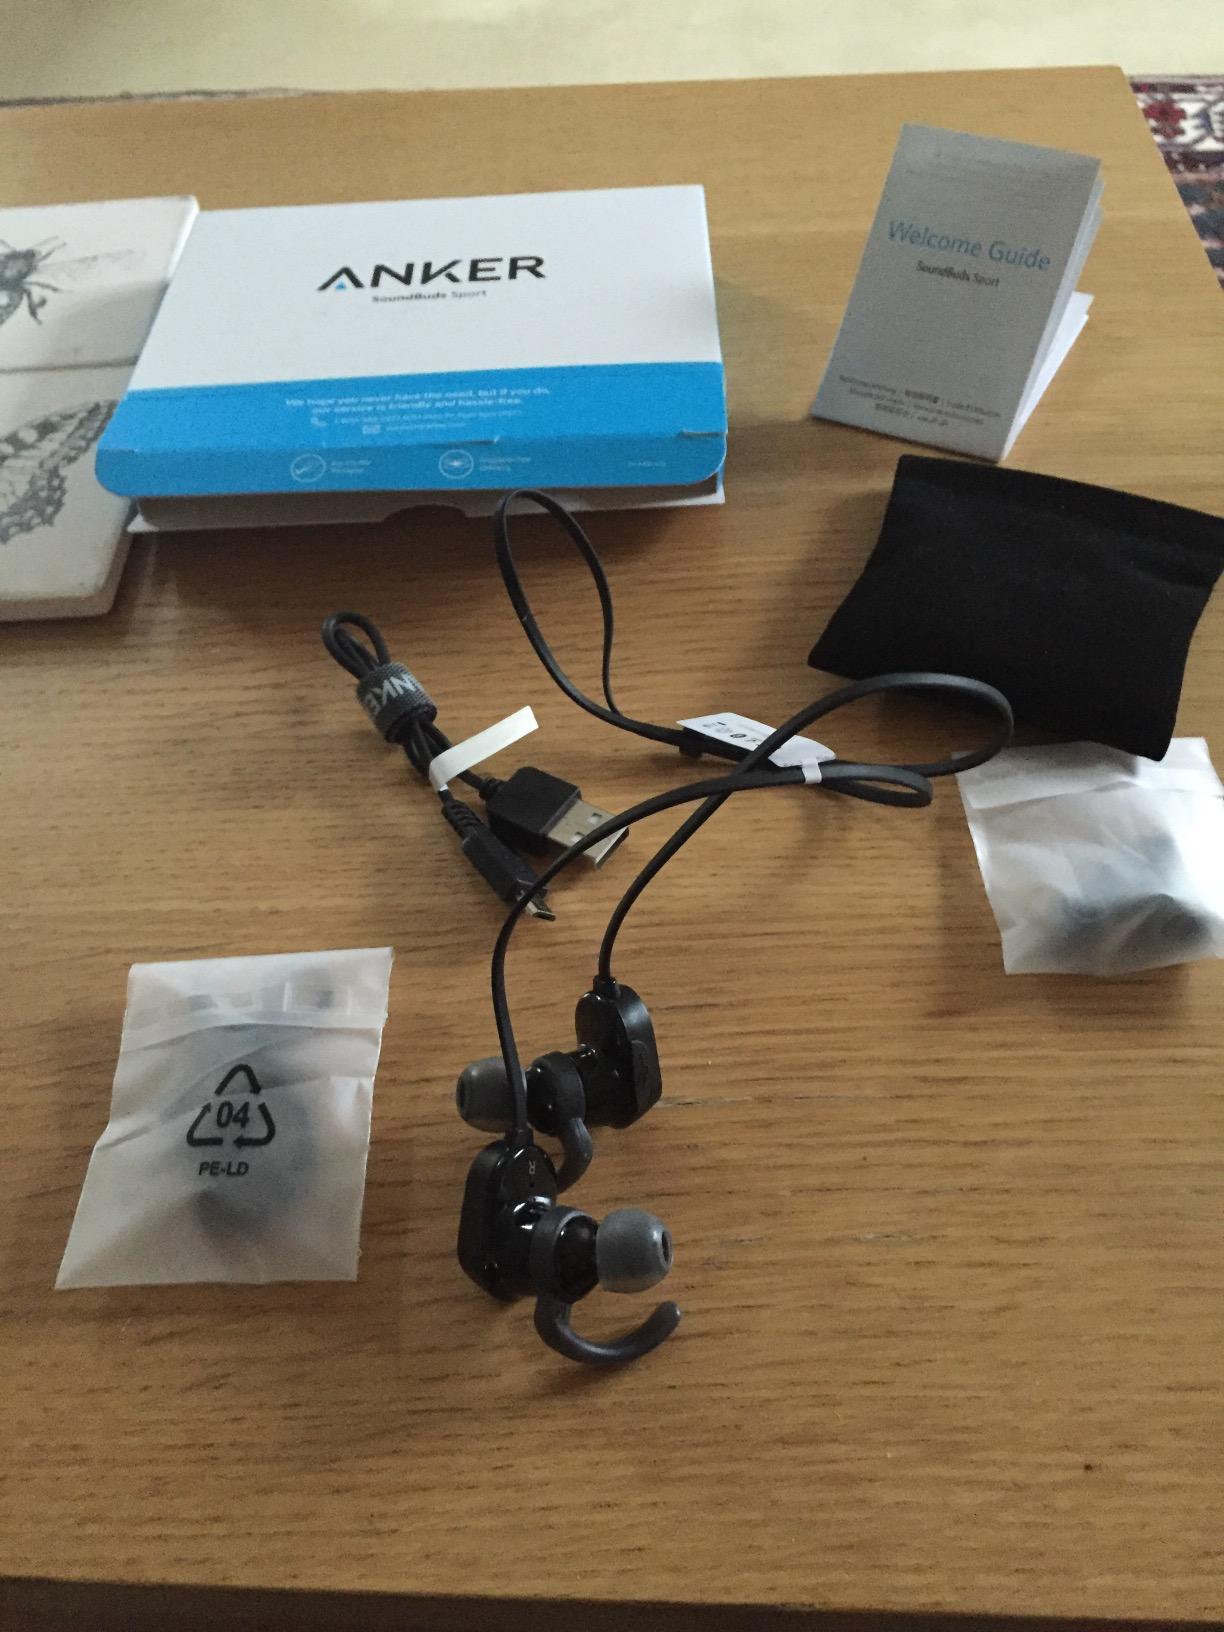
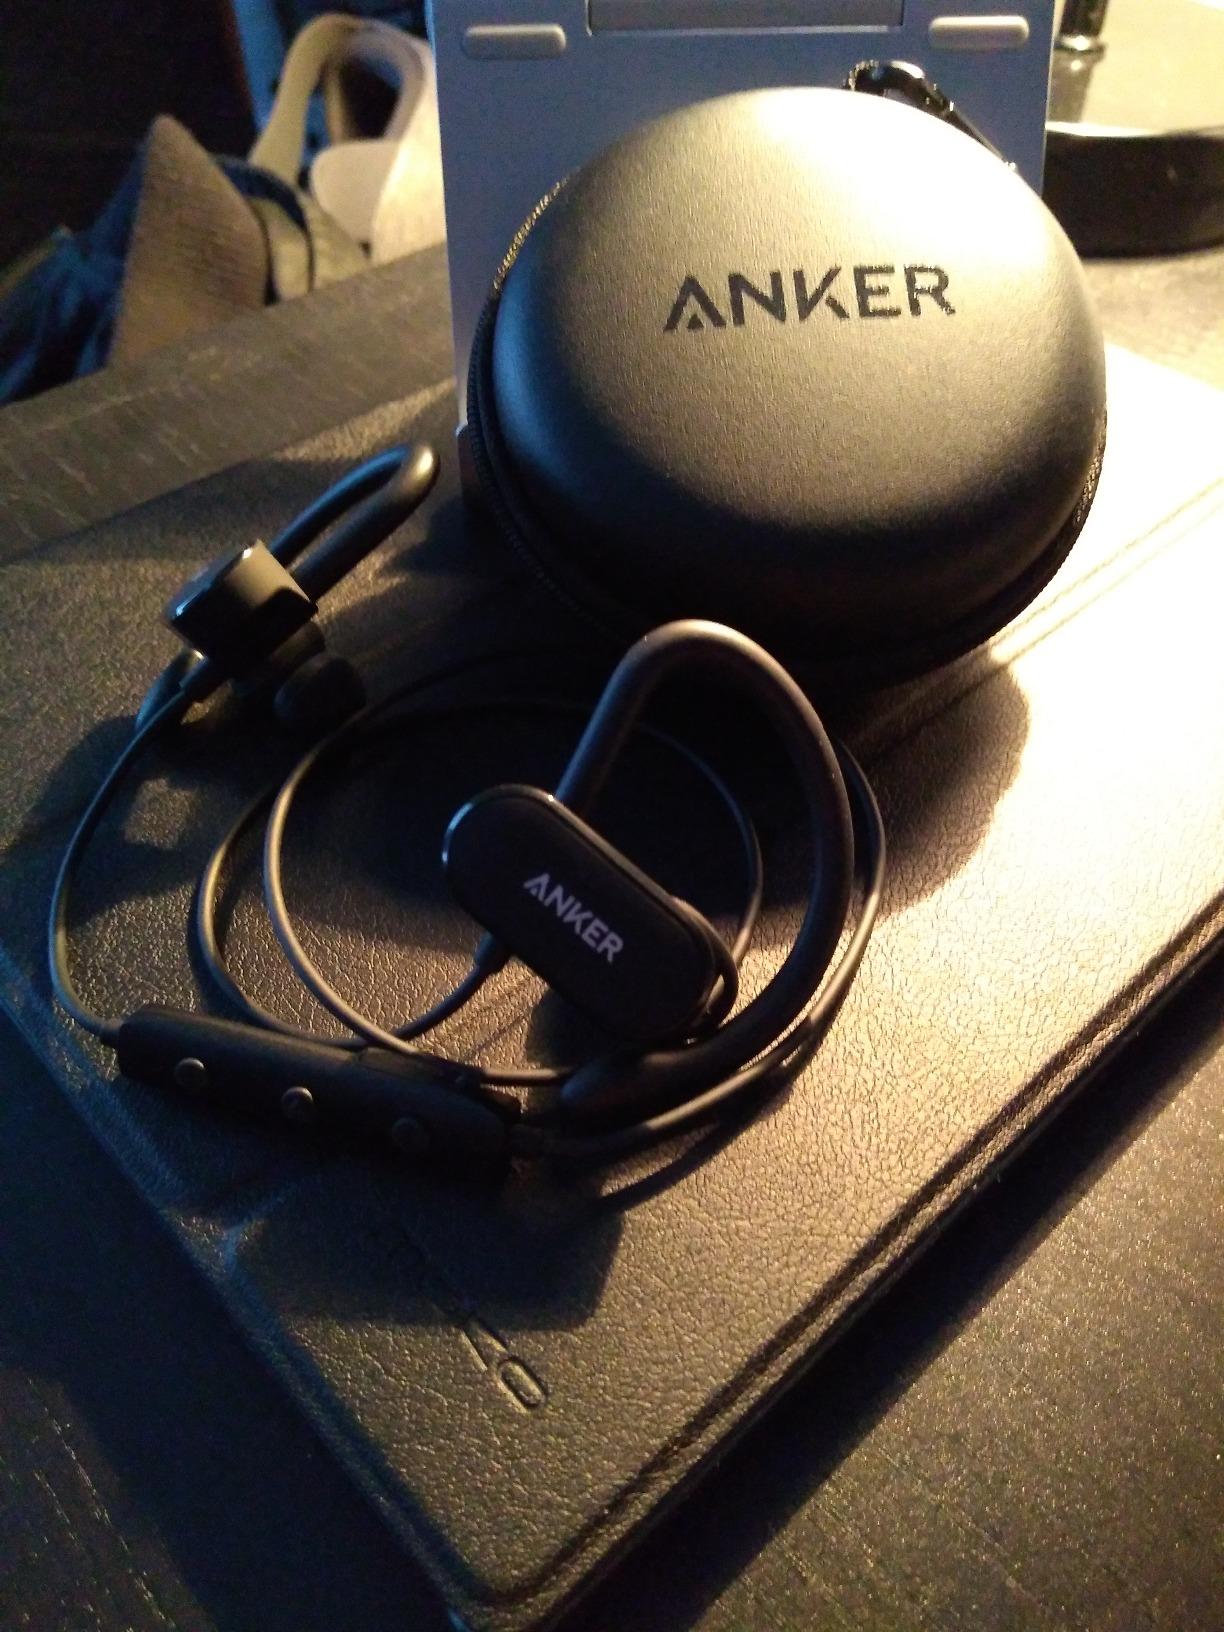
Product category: headphones
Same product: no